Matt Bryant

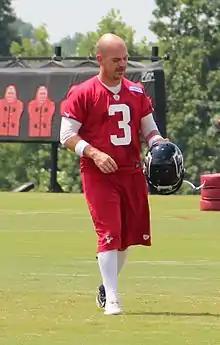
Bryant with the Atlanta Falcons in 2013

Steven Matt Bryant (born May 29, 1975), nicknamed "Money Matt", is an American former professional football player who was a placekicker in the National Football League (NFL). He played college football for the Baylor Bears, and was signed as an unrestricted free agent by the AFL's Iowa Barnstormers in 2000. A Pro Bowler with the Falcons in 2016, he has also been a member of the New York Giants, Frankfurt Galaxy, Indianapolis Colts, Miami Dolphins, Tampa Bay Buccaneers, and Florida Tuskers, and is among the most-accurate kickers in NFL history.